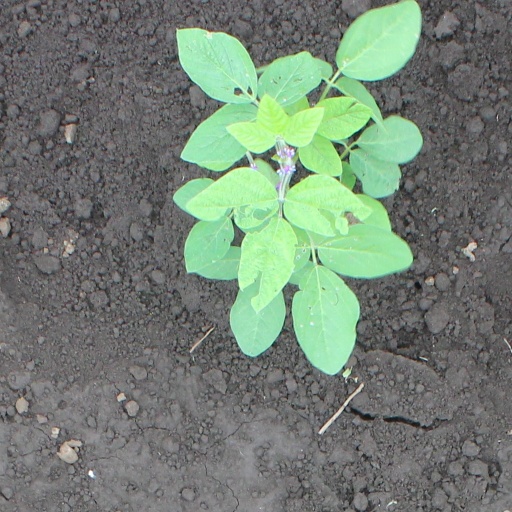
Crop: soybean